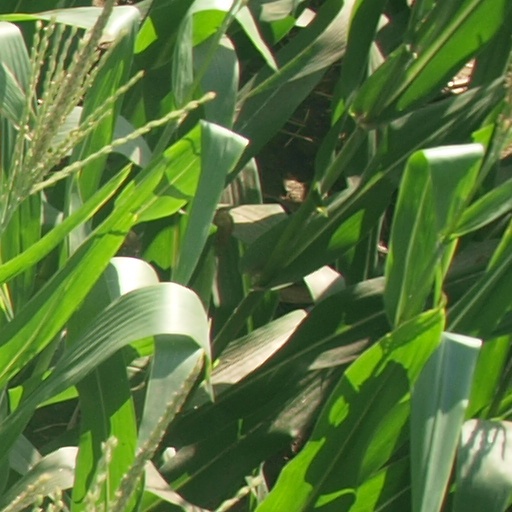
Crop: maize; corn